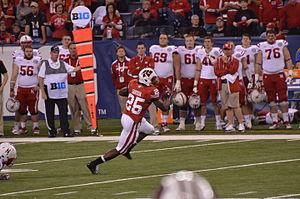
Melvin Gordon III, né le 13 avril 1993 à Kenosha dans l'État du Wisconsin aux États-Unis, est un américain, joueur professionnel de football américain.